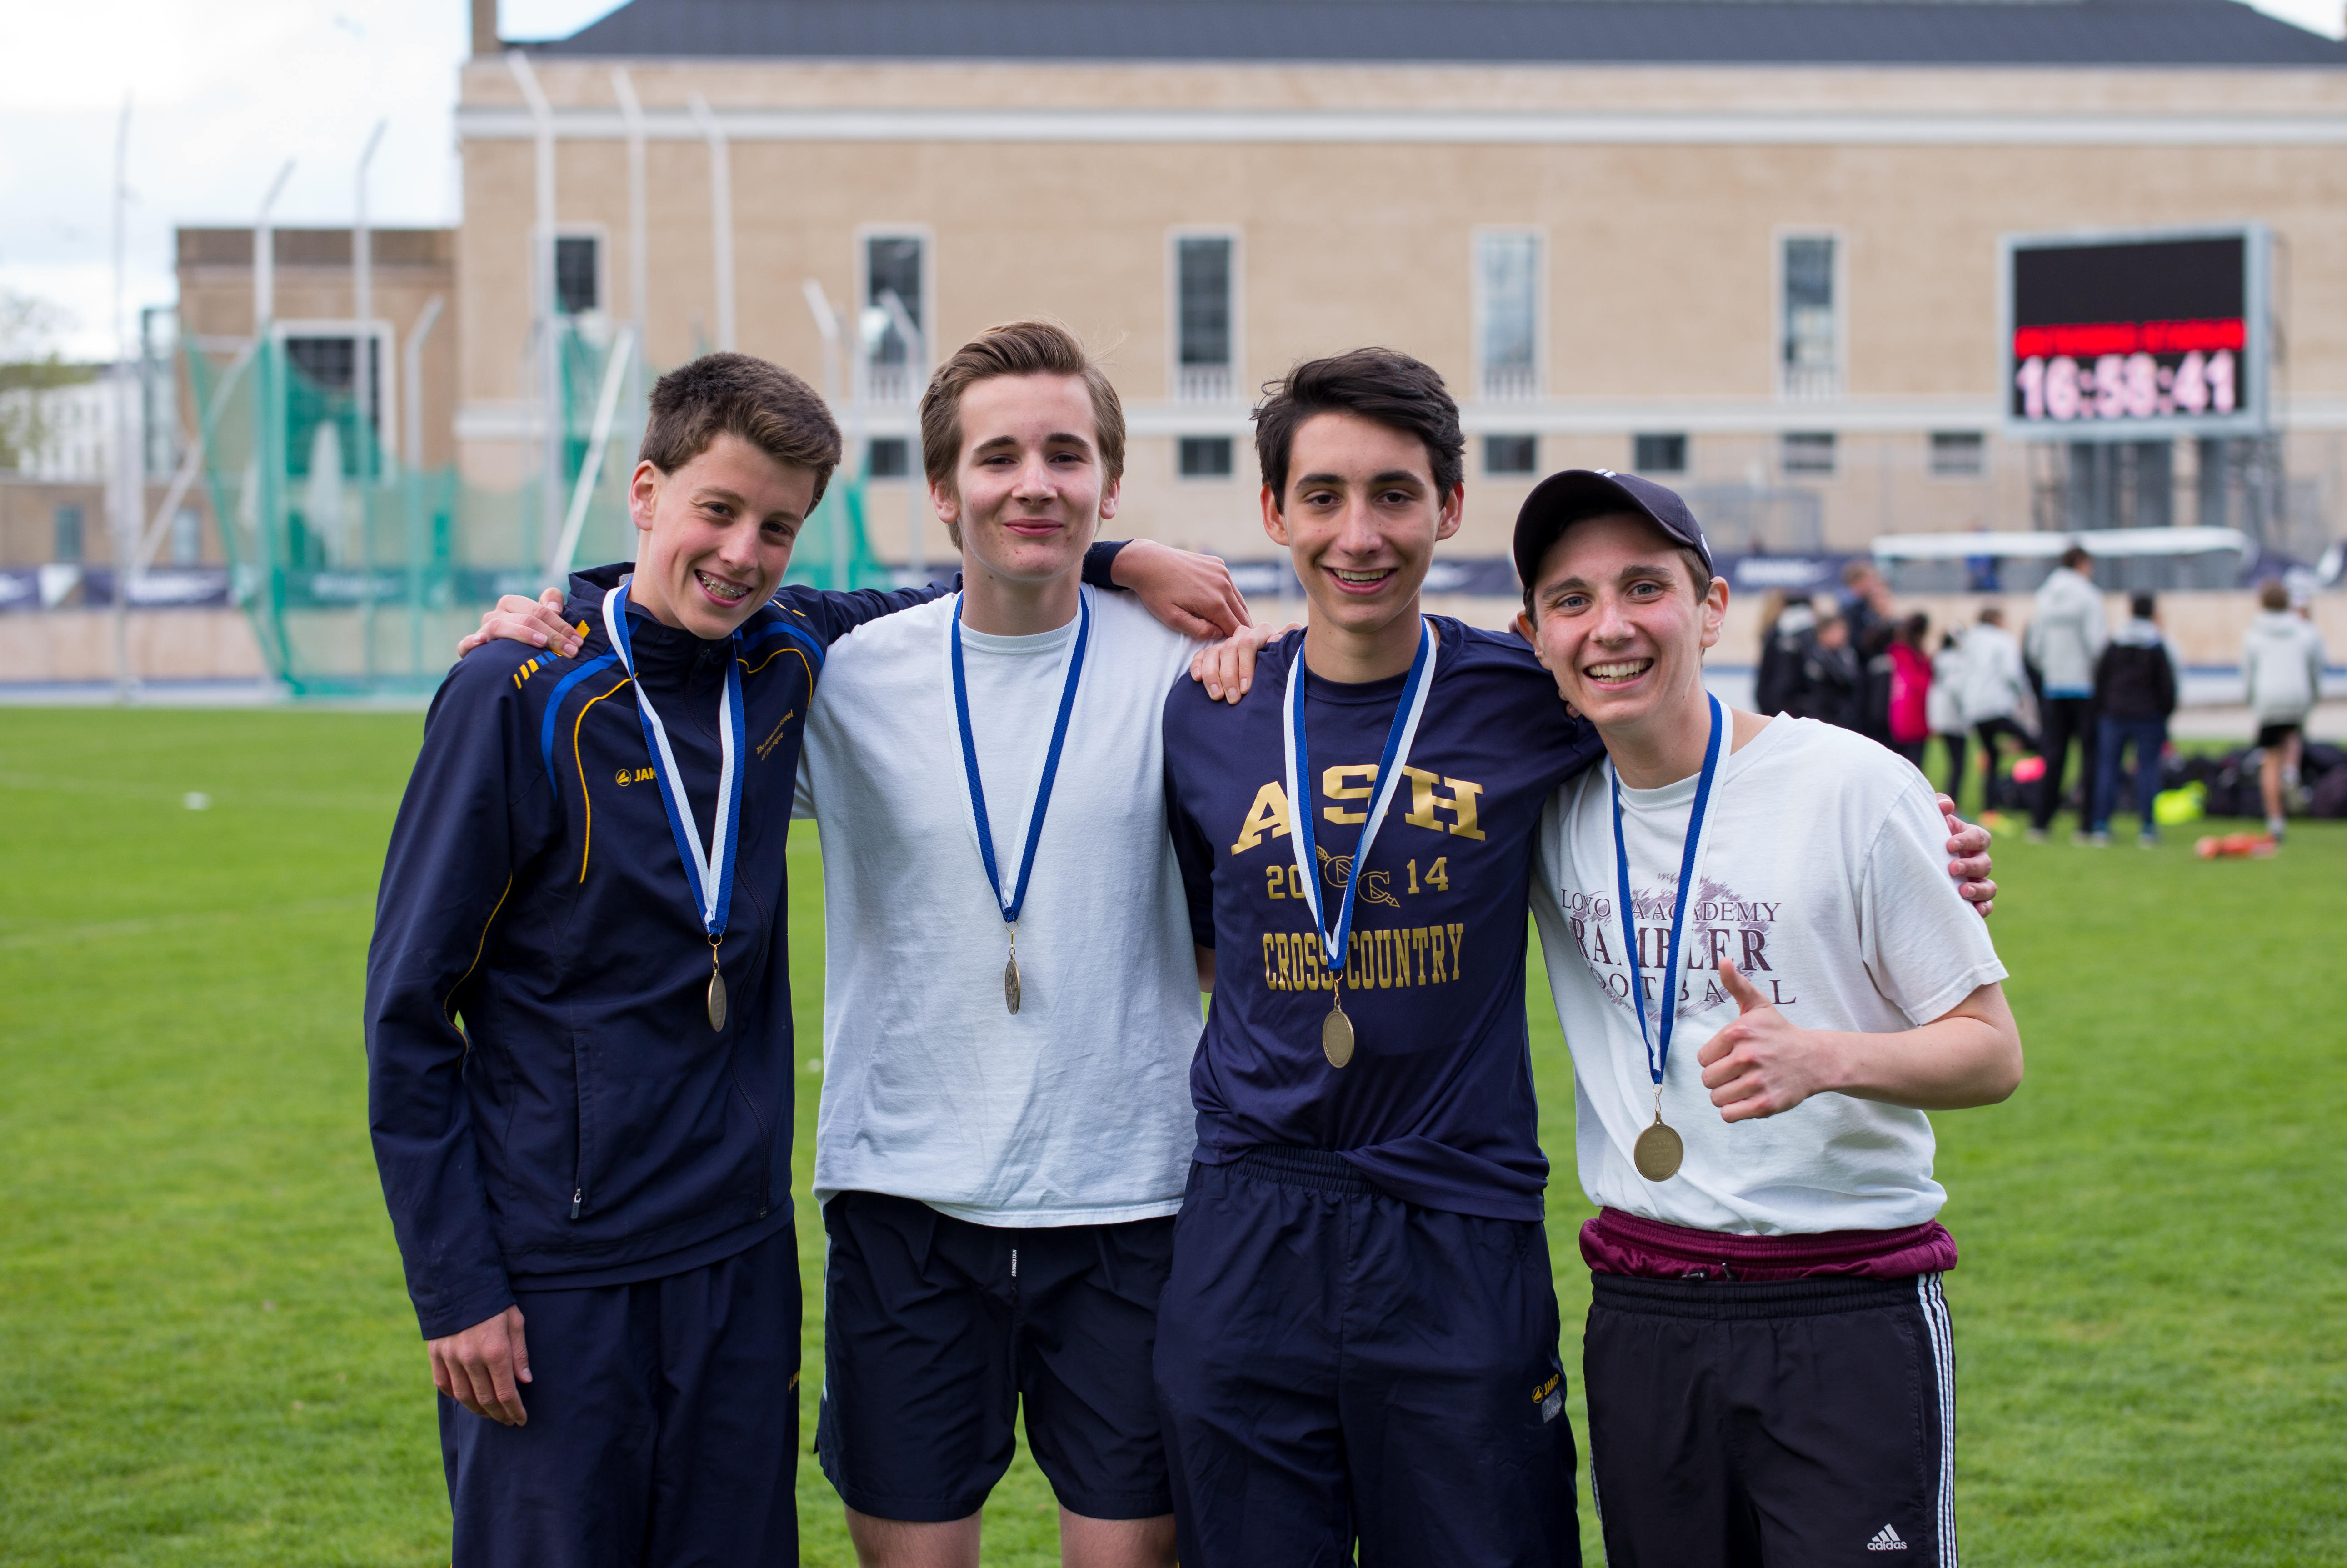
soccer, player, team, sports, championship, endurance, athletics, tournament, endurance sports, competition event